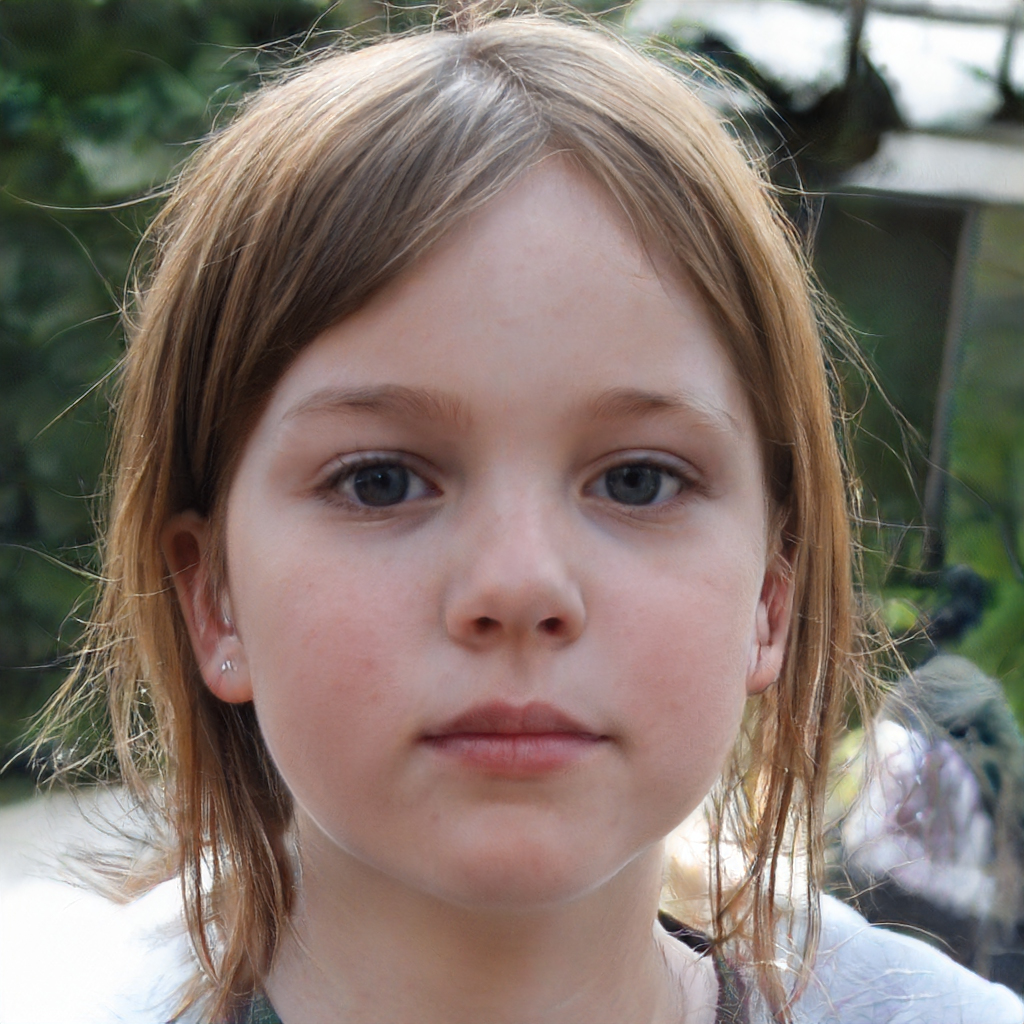
Portrait style: Real Portrait